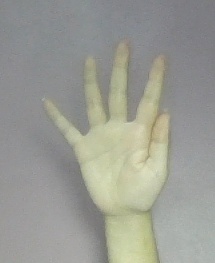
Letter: sheen